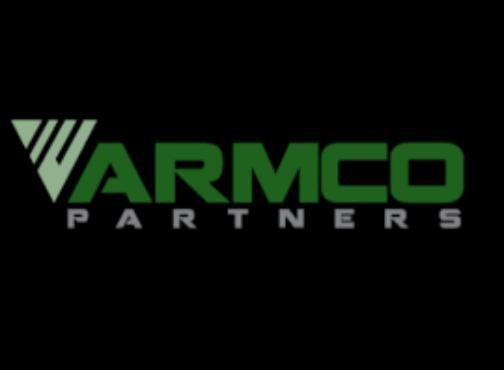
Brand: Armco
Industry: Others